Karel Schwarzenberg

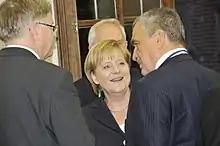
Schwarzenberg with German Chancellor Angela Merkel, 2010

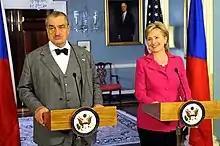
Schwarzenberg and US Secretary of State Hillary Clinton at a press conference

Between 9 January 2007 and 9 May 2009, he was Minister of Foreign Affairs of the Czech Republic in Mirek Topolánek's second coalition government. His nomination by the Green Party caused a small controversy when President Václav Klaus stated that he had strong links to Austria and so would not be able to defend national interests.